Eden Musée

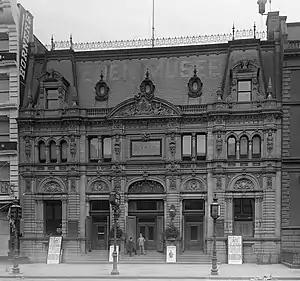
Eden Musée

The Eden Musée was an amusement center in New York City that featured a large waxworks collection, musical concerts and a changing selection of specialty entertainment, such as magic lantern shows and marionettes. It was opened on March 28, 1884. It featured a collection of paintings and became an early exhibitor of motion pictures. Located on 55 West 23rd Street in Manhattan in an imposing stone building. The building featured several halls with different themes. It was particularly known for its Chamber of Horrors, which was kept in the museum basement